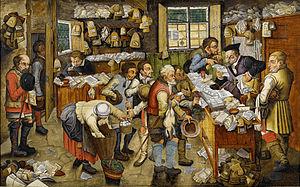
Le collecteur des tailles.